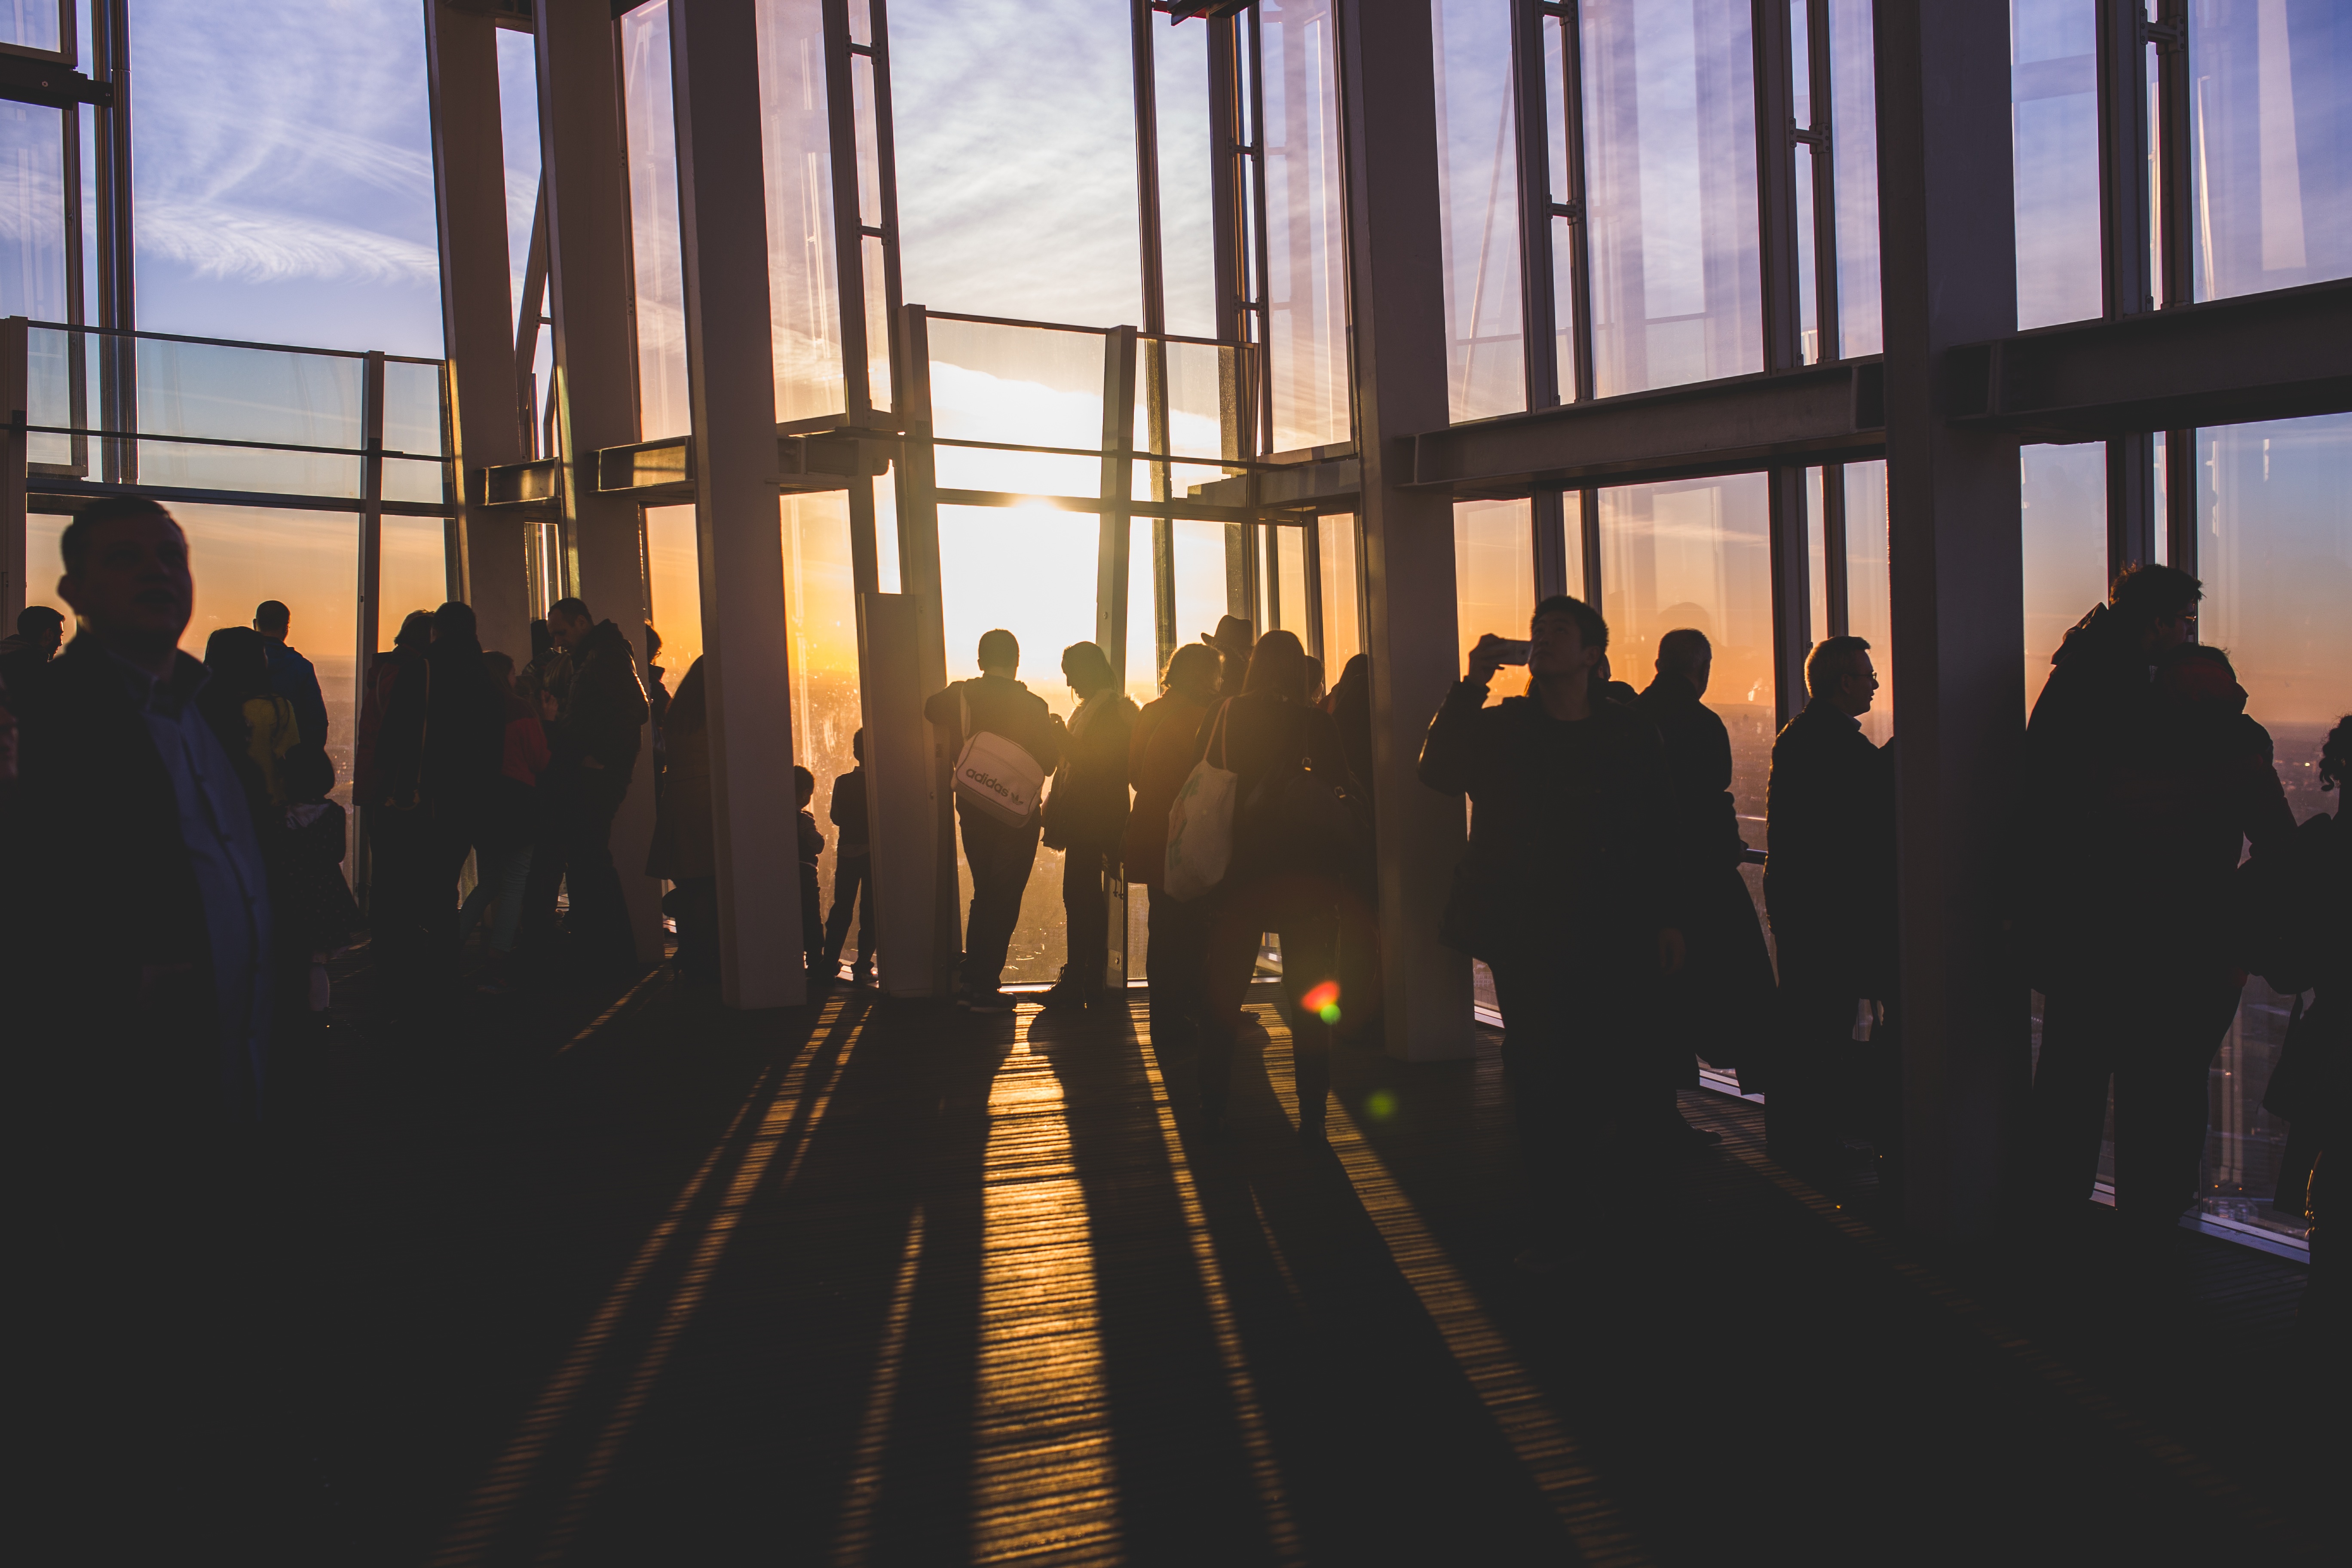
sunlight, crowd, evening